Arion lusitanicus

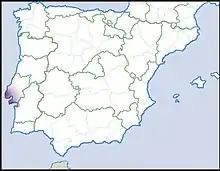
Arion lusitanicus potential distribution.

"Arion lusitanicus" is endemic to forests of the western Lisbon Region (such as the Sintra-Cascais Natural Park or the Arrábida Natural Park) in Portugal.